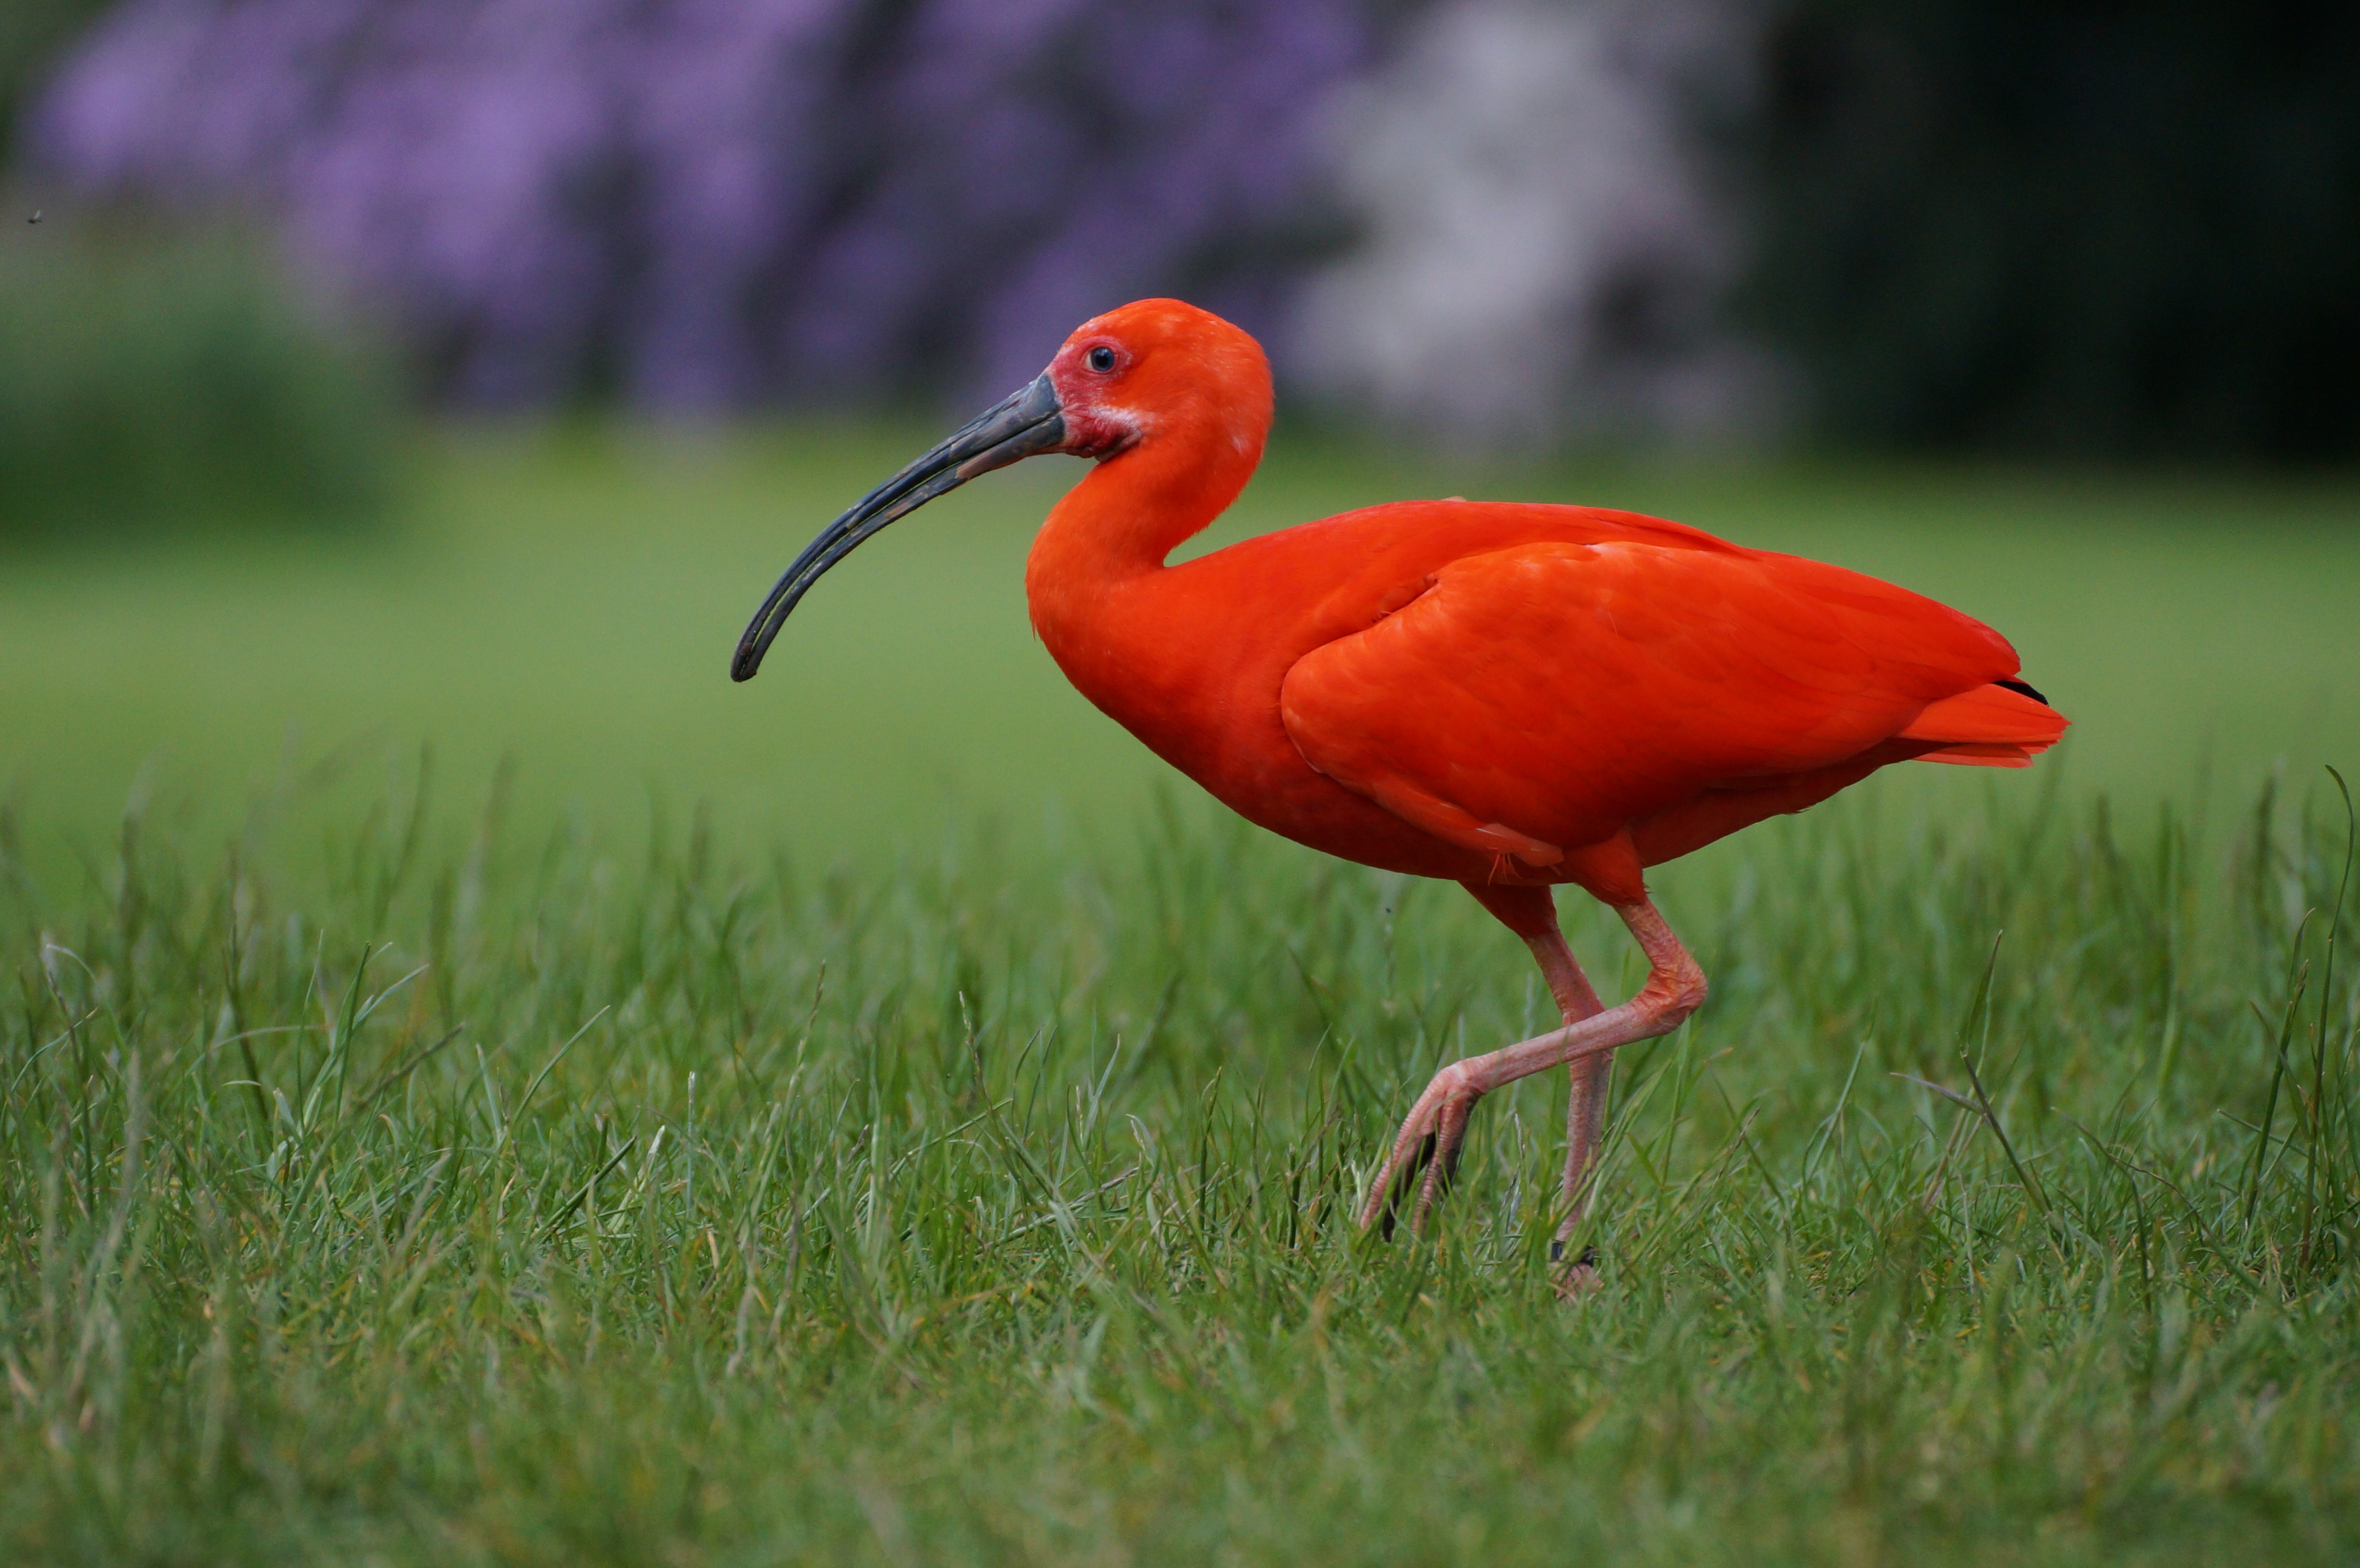
bird, wildlife, beak, color, colorful, fauna, flamingo, vertebrate, eastern, ibis, water bird, tropical birds, long beak, red ibis, bird park walsrode, curved beak